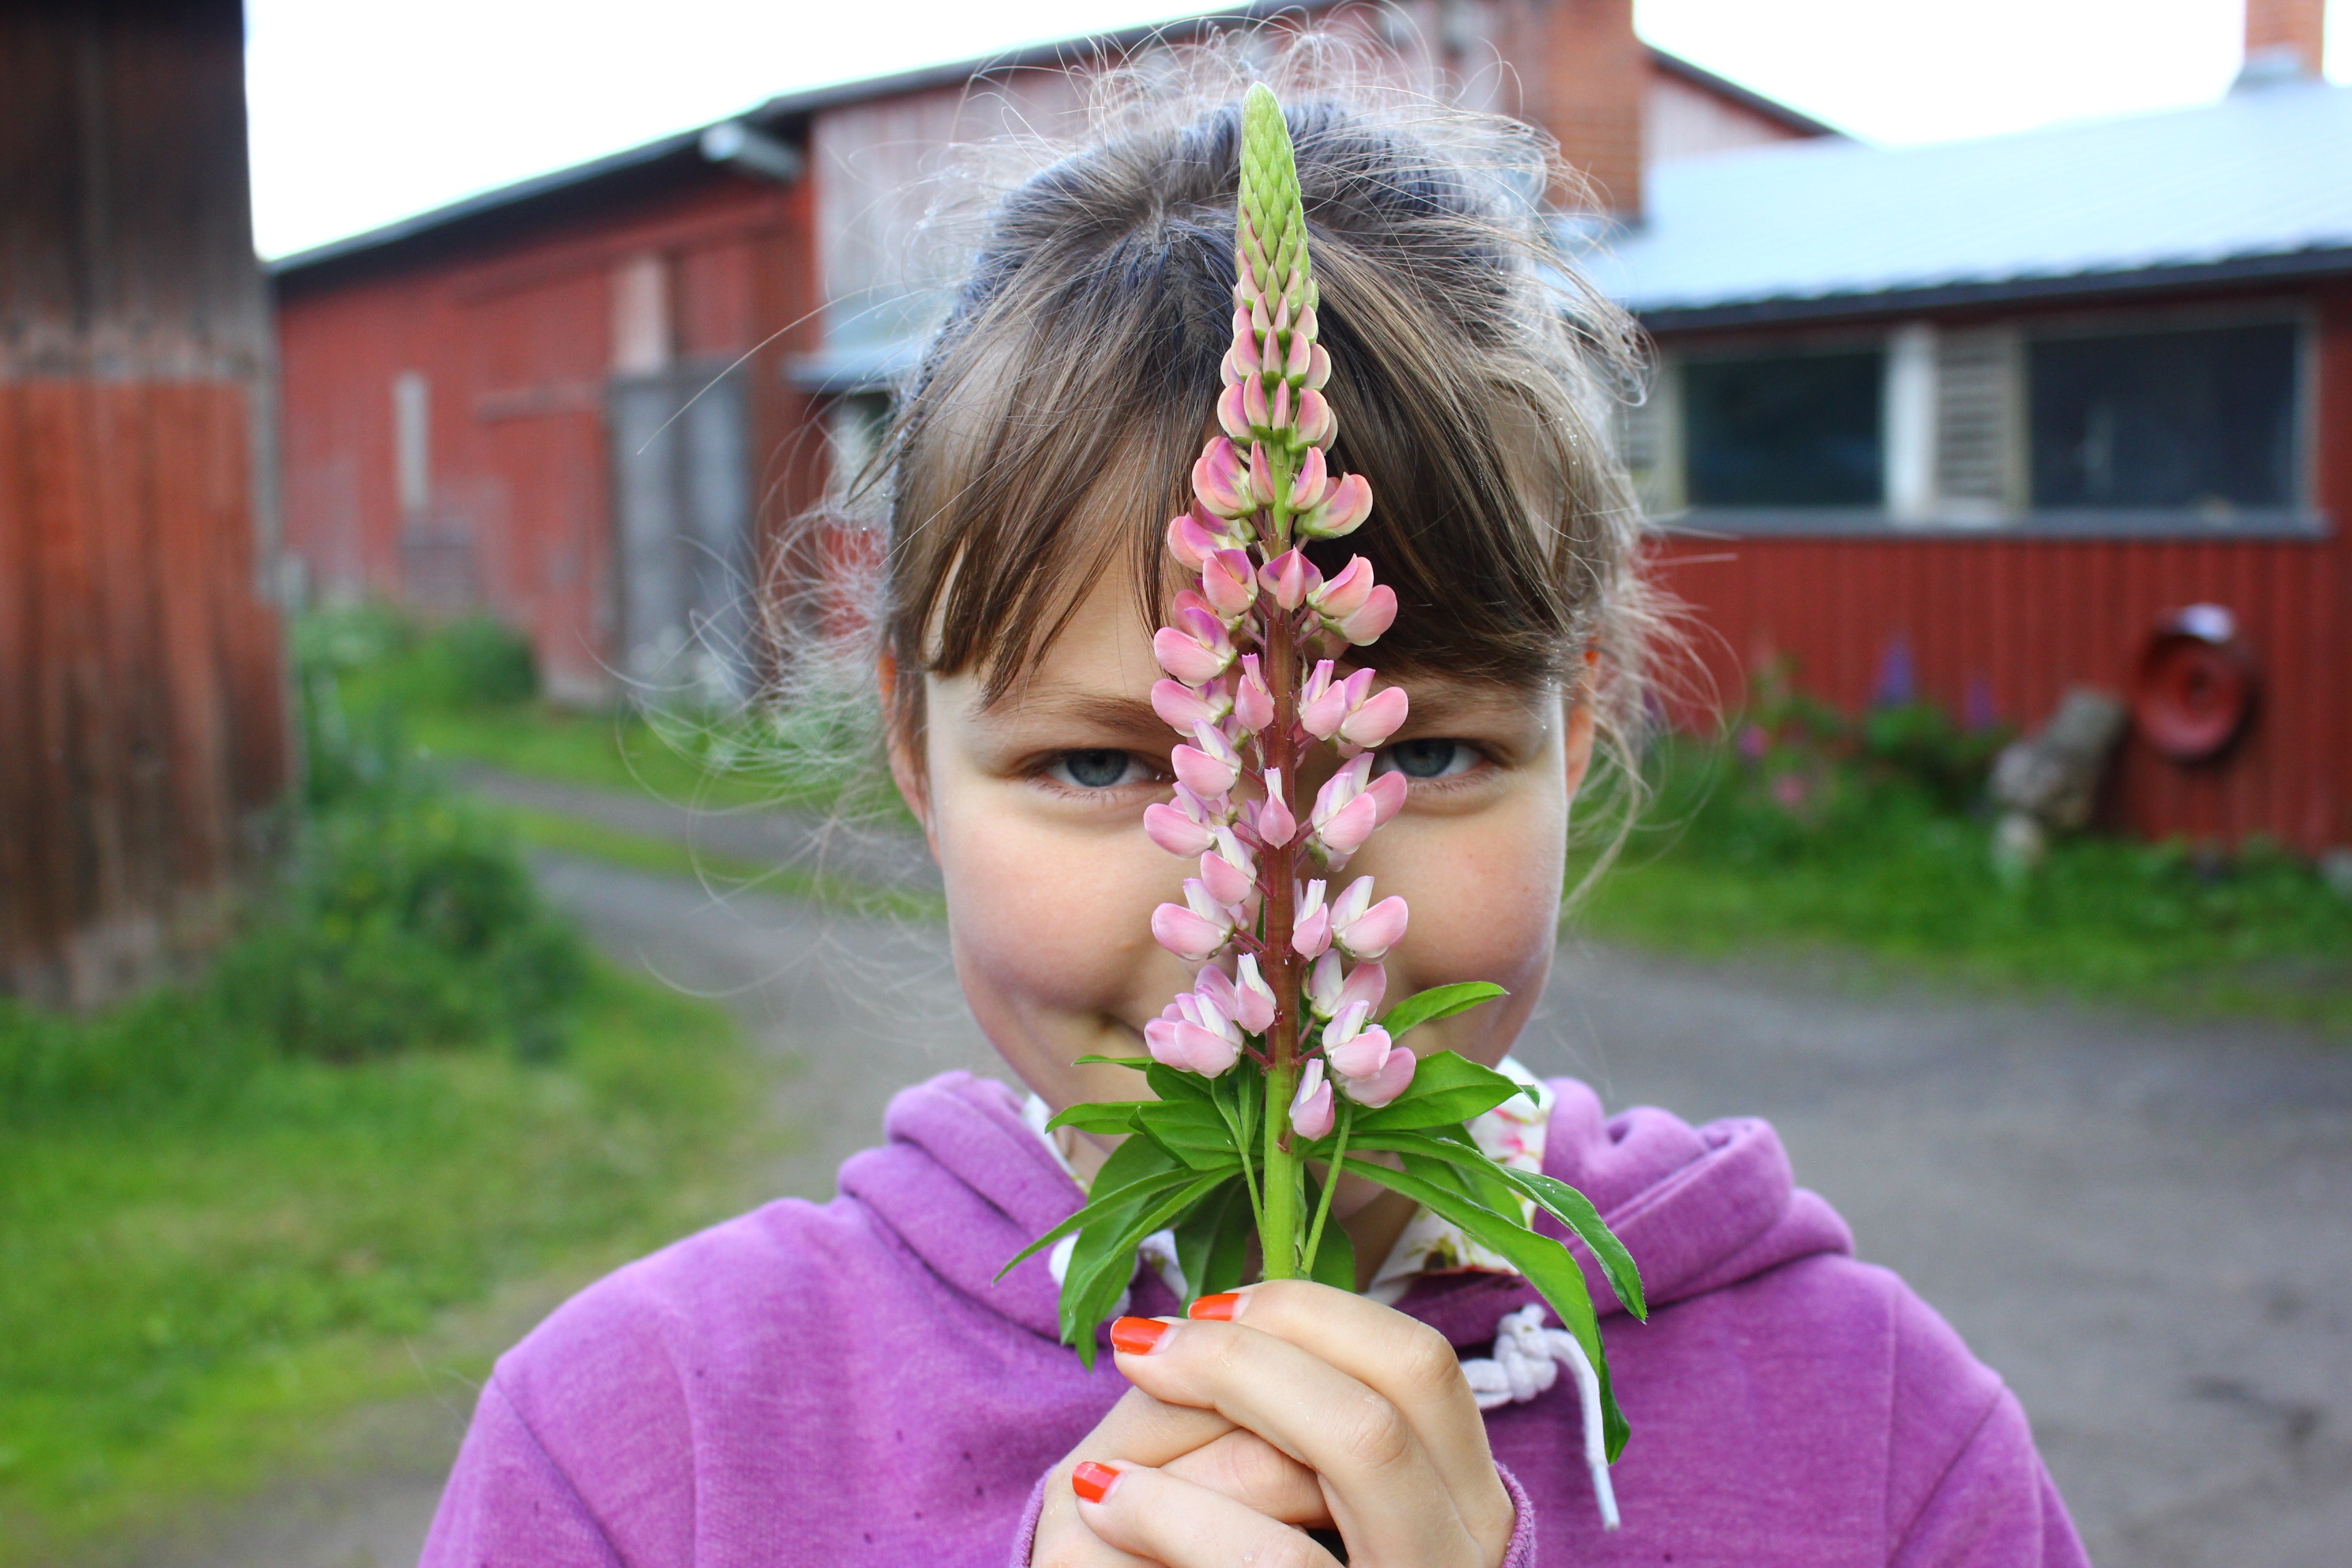
man, girl, hair, flower, purple, spring, color, child, pink, hairstyle, dress, eye, head, beauty, finnish, lilac flower, milieu, high summer